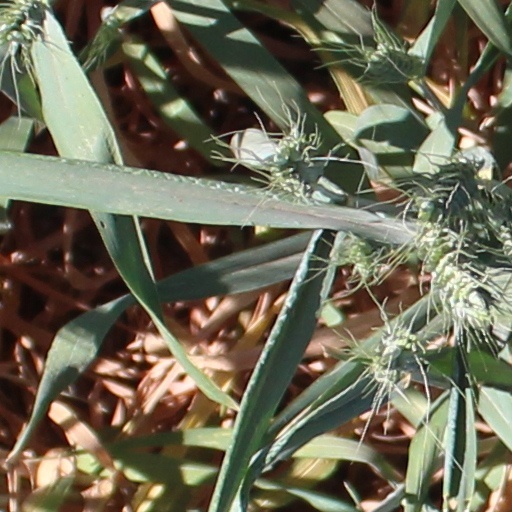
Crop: wheat